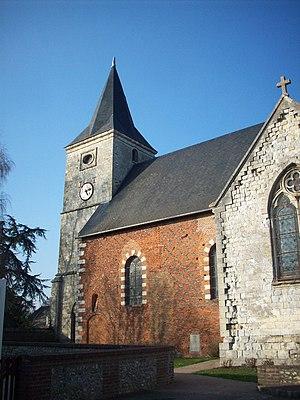
Détail de l'église Saint-Victor.